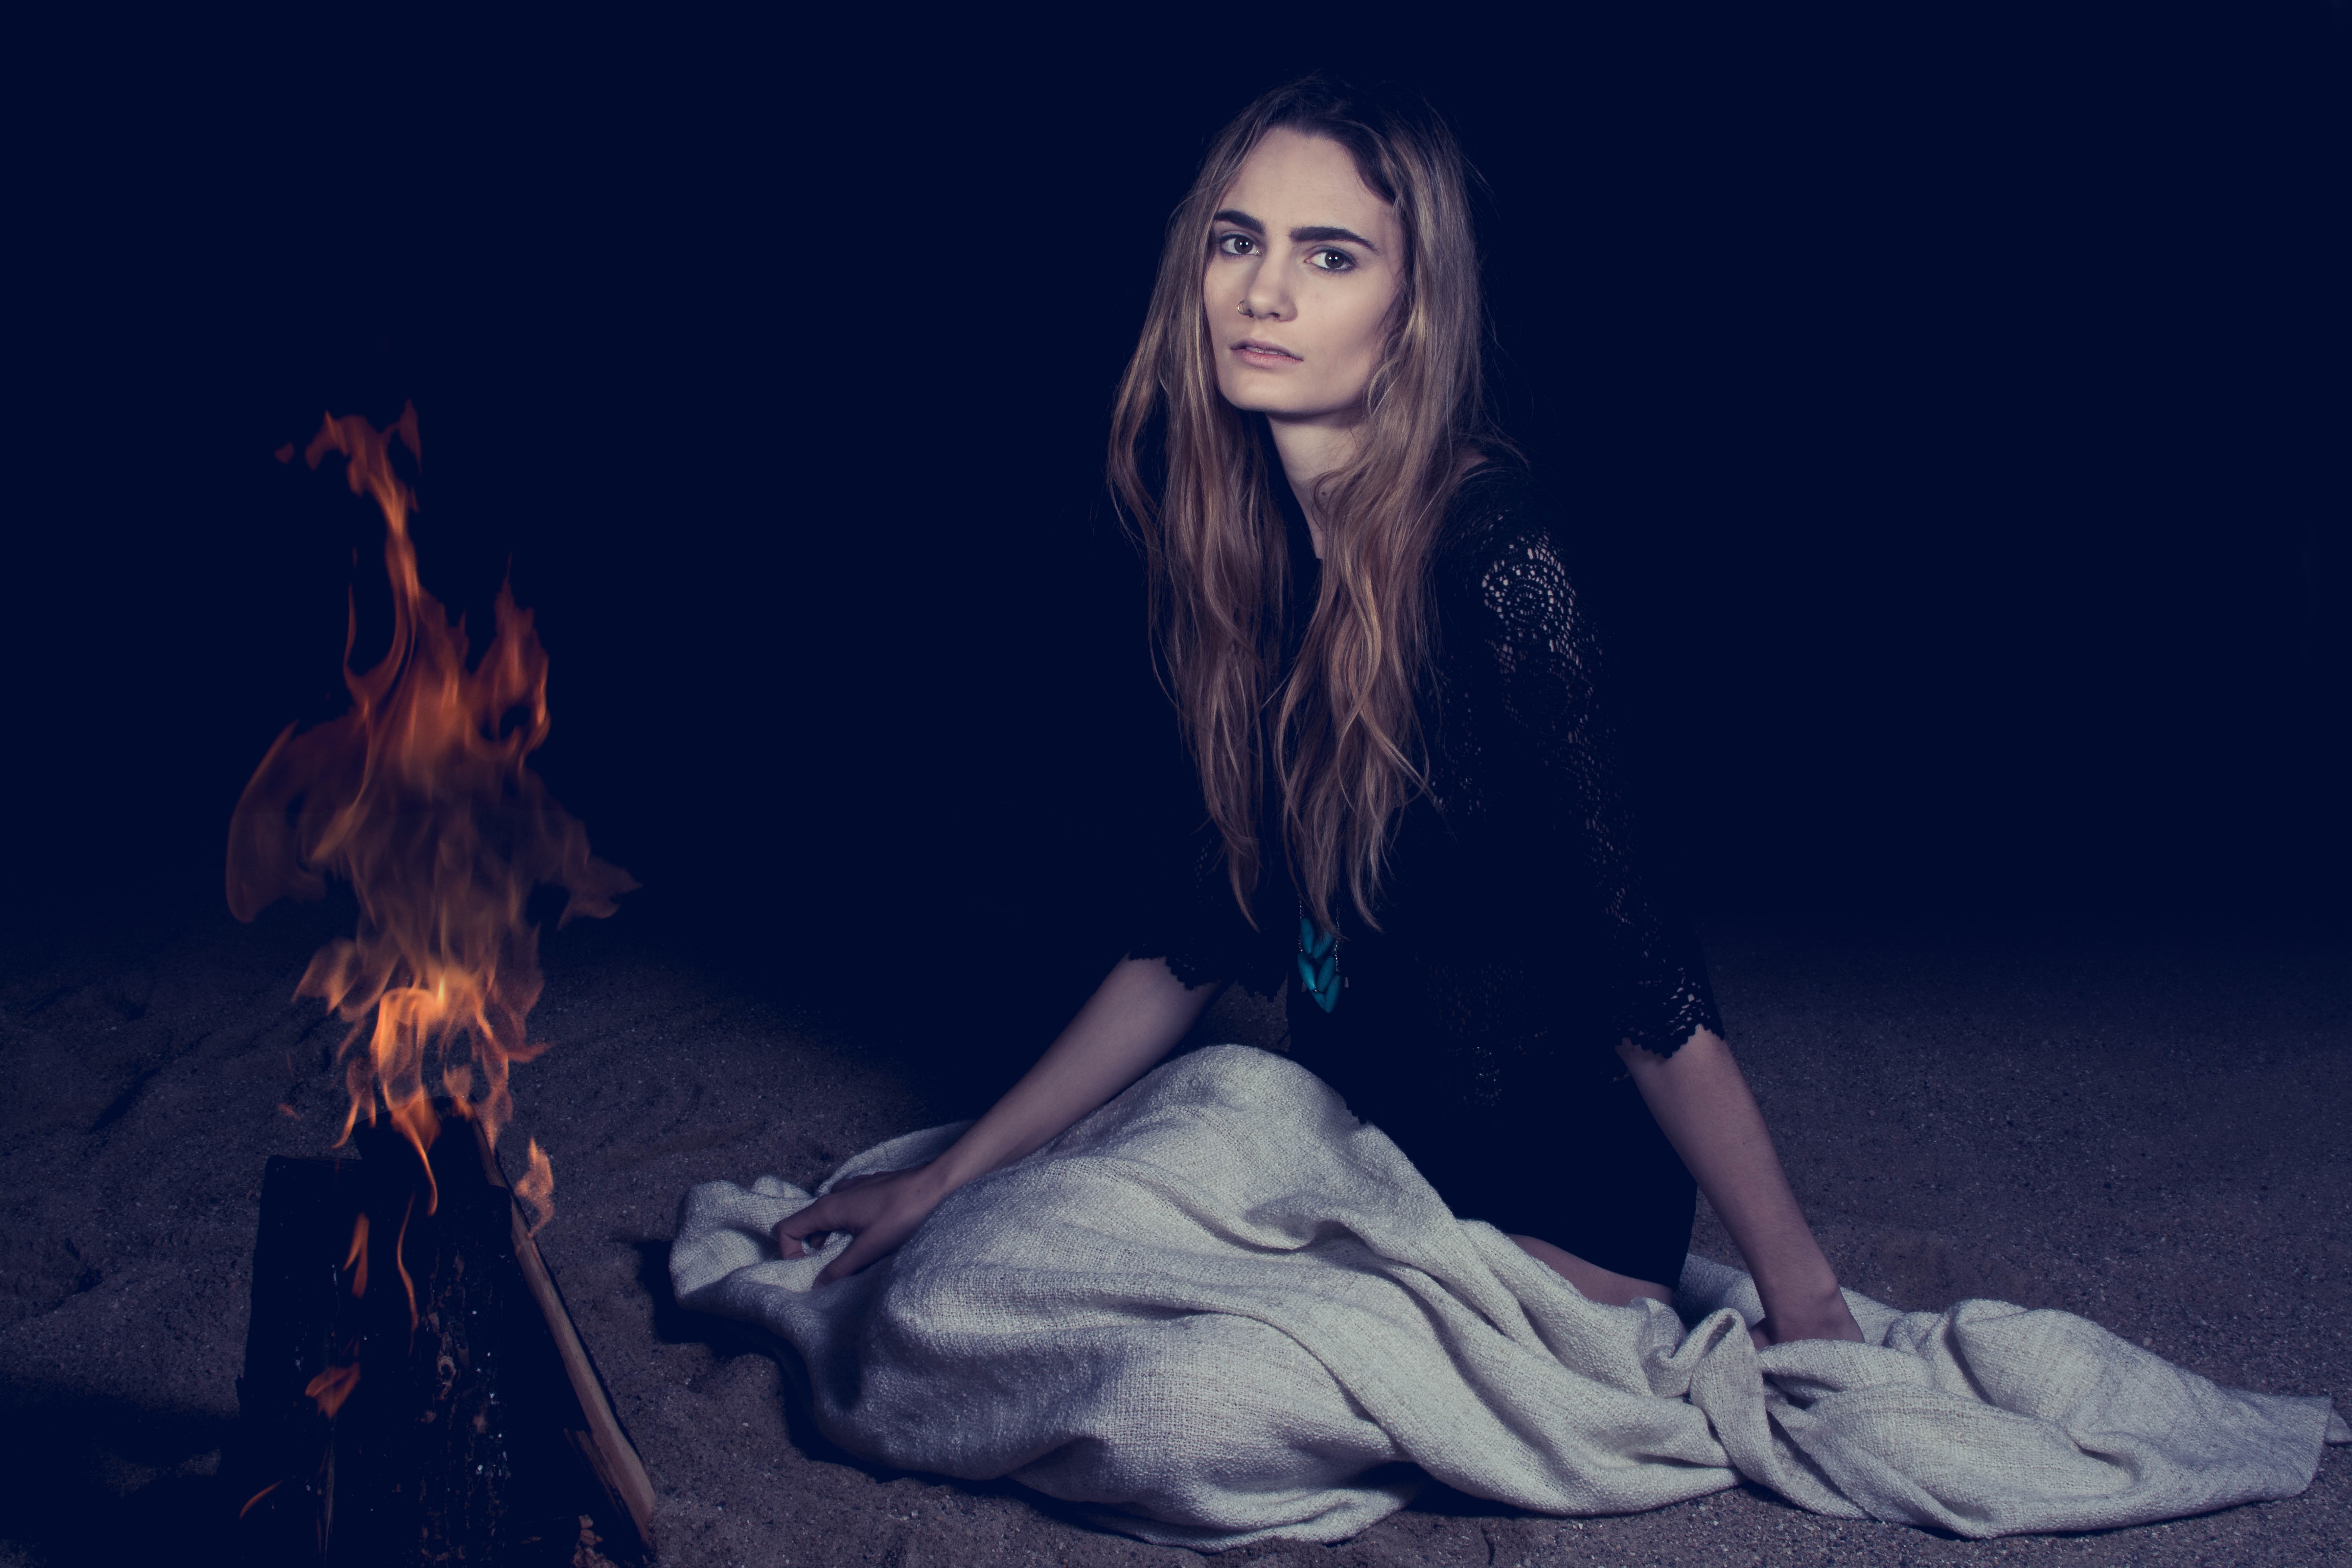
person, girl, photography, portrait, model, sitting, darkness, fashion, lady, beauty, photo shoot, portrait photography, human positions, art model